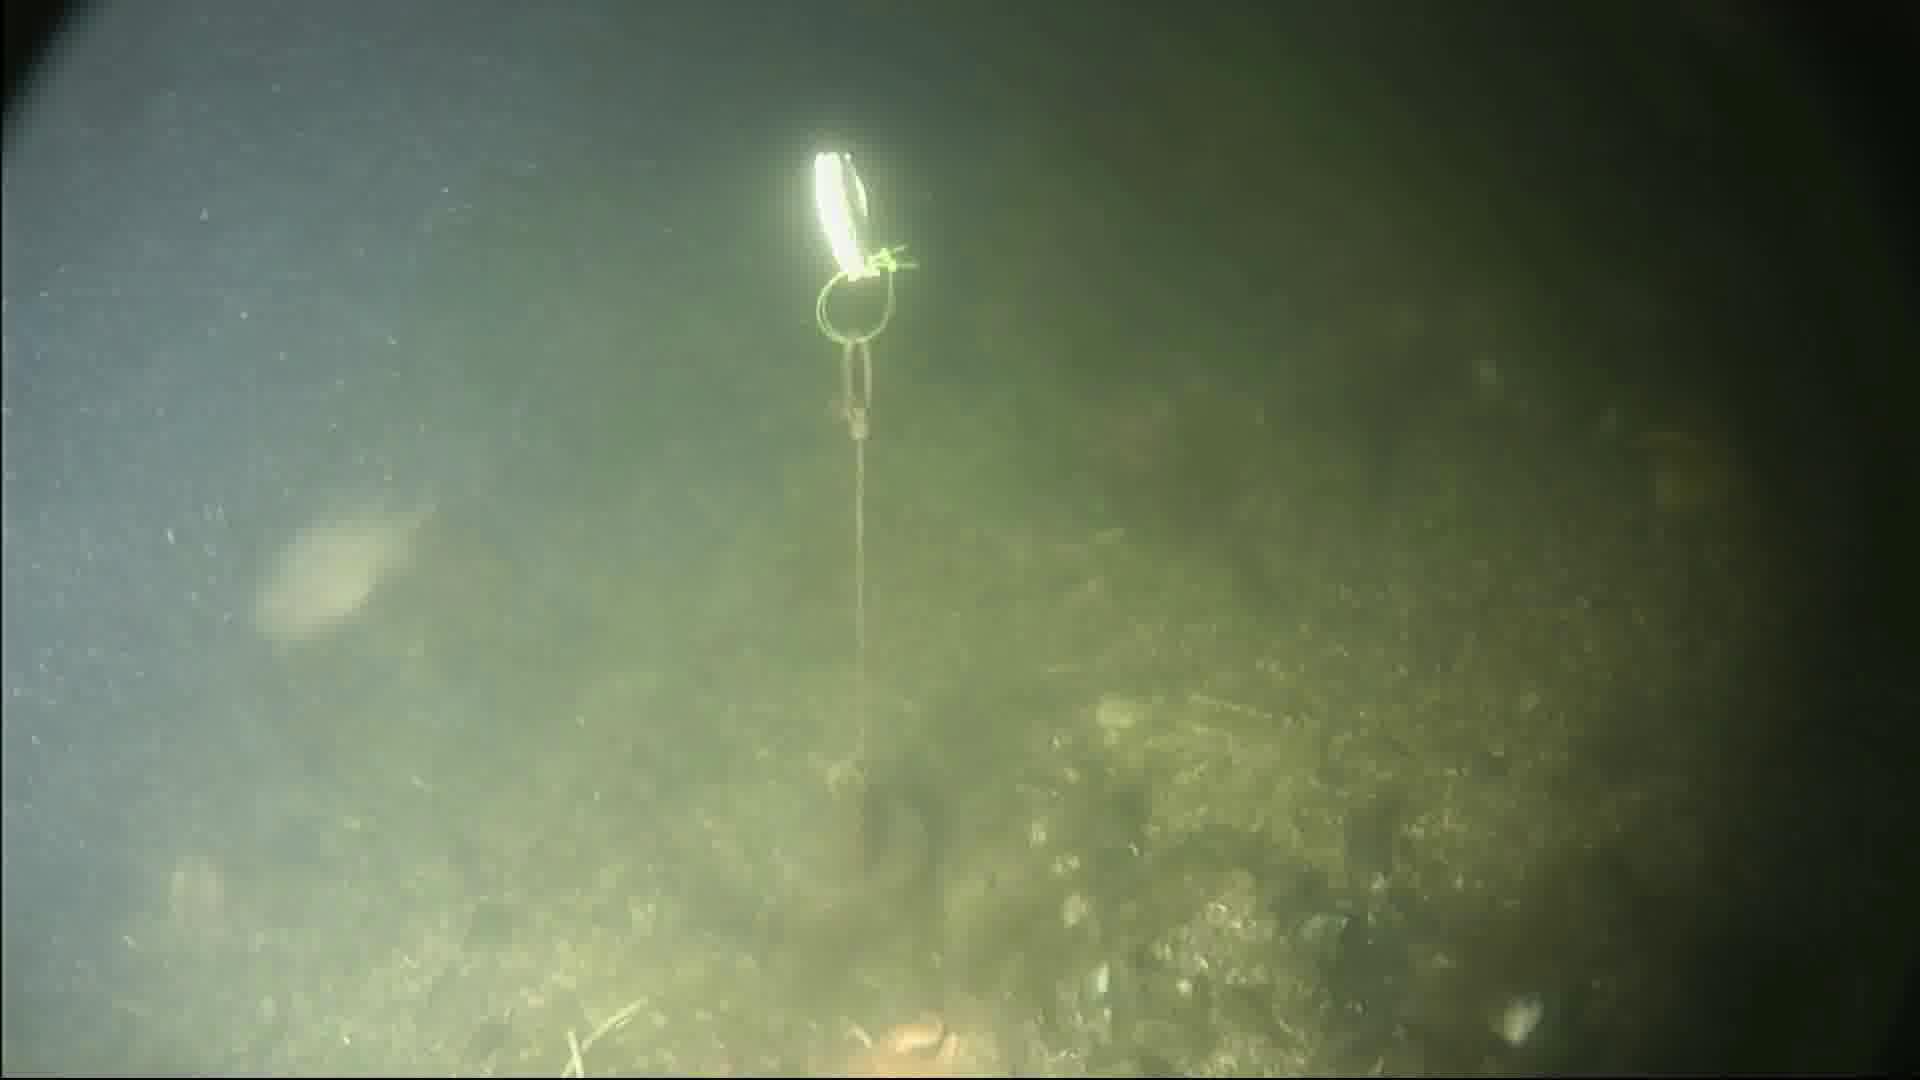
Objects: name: fish
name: crab
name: starfish